Krake

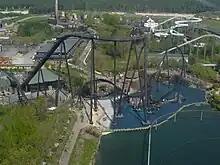
Aerial view

Speculation that Heide Park would be getting a new roller coaster began in late 2009 after it was revealed that the park was working on a project code named "Ungetüm 2011" (translates to "Monster 2011"). In September 2010, track pieces from manufacture Bolliger & Mabillard began to be delivered to the park which then led to rumours that the new roller coaster would be a Dive Coaster. On October 31, 2010, Heide Park officially announced Germany's first Dive Coaster, Krake.